Question: What are the people riding on?
Tambaya: A kan me mutanen suke tafiya?
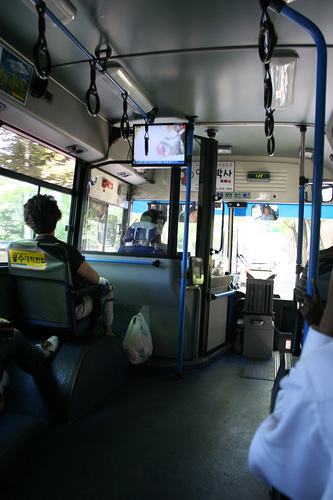
Answer: Bus.
Amsa: Bas.